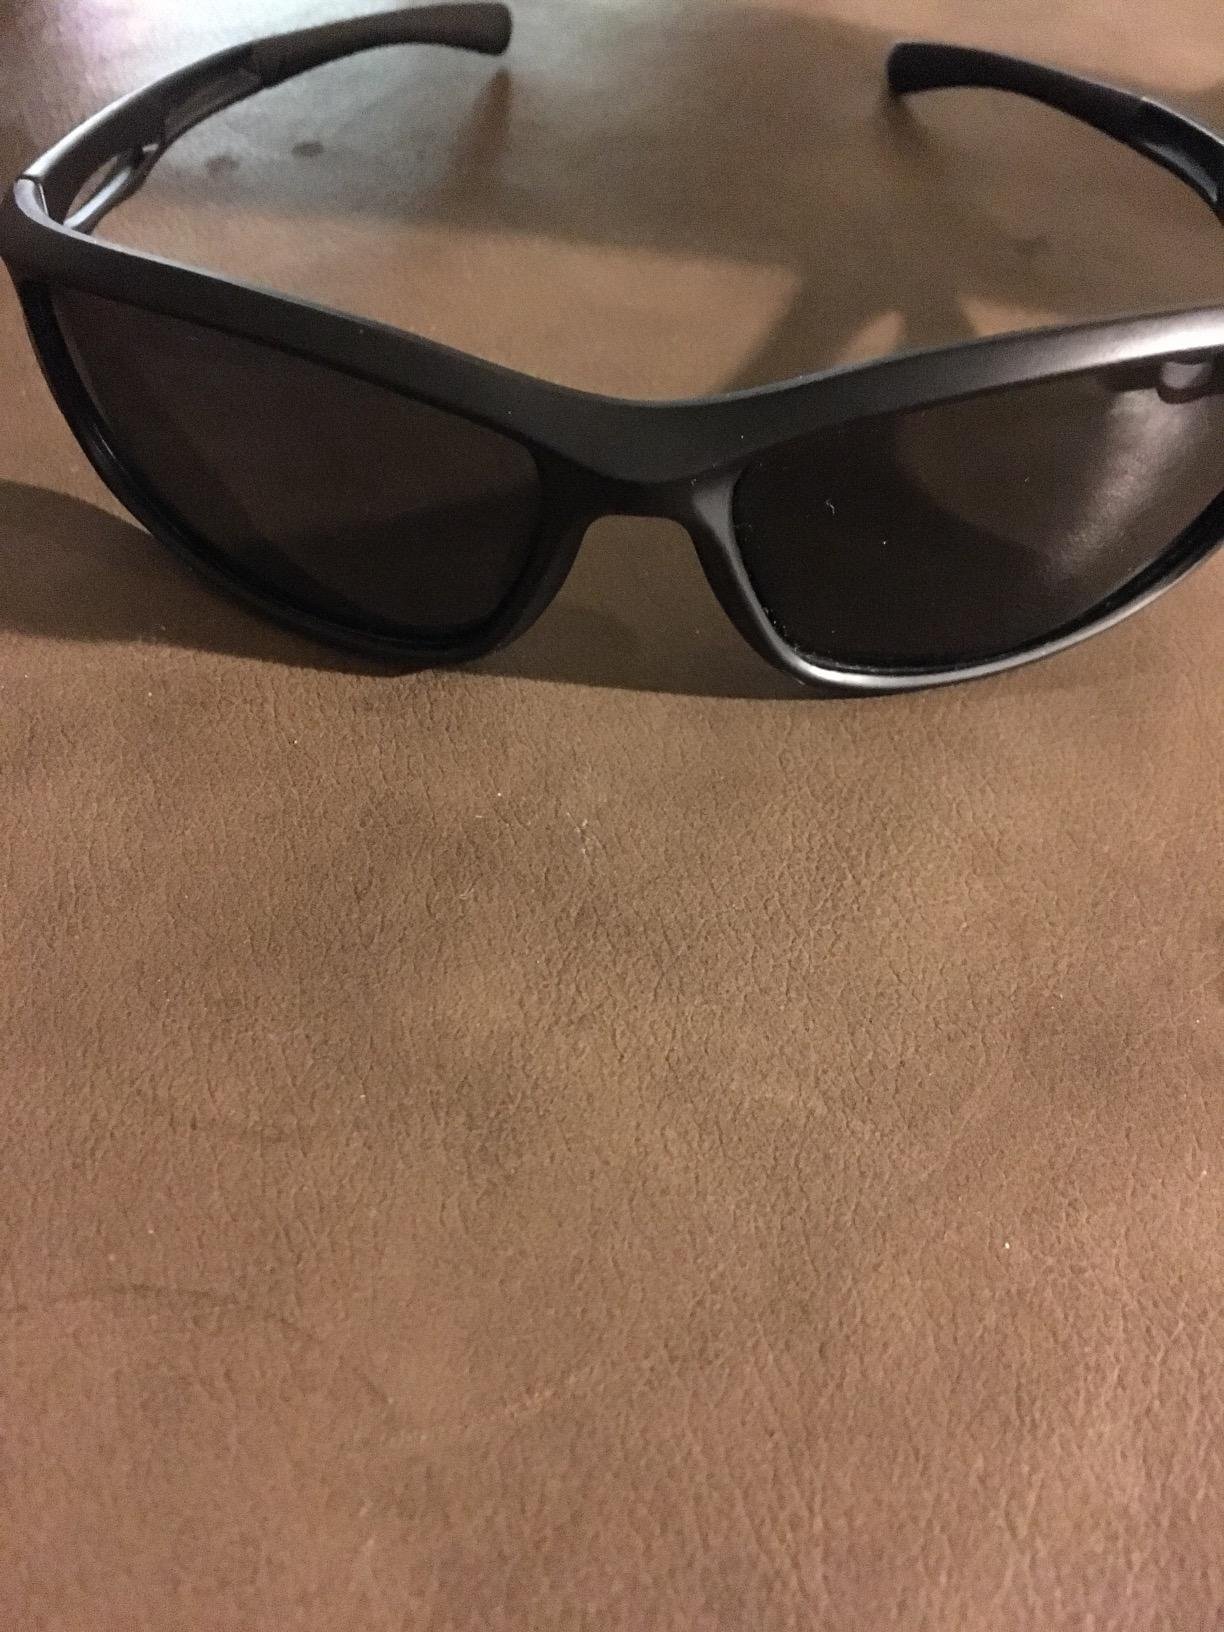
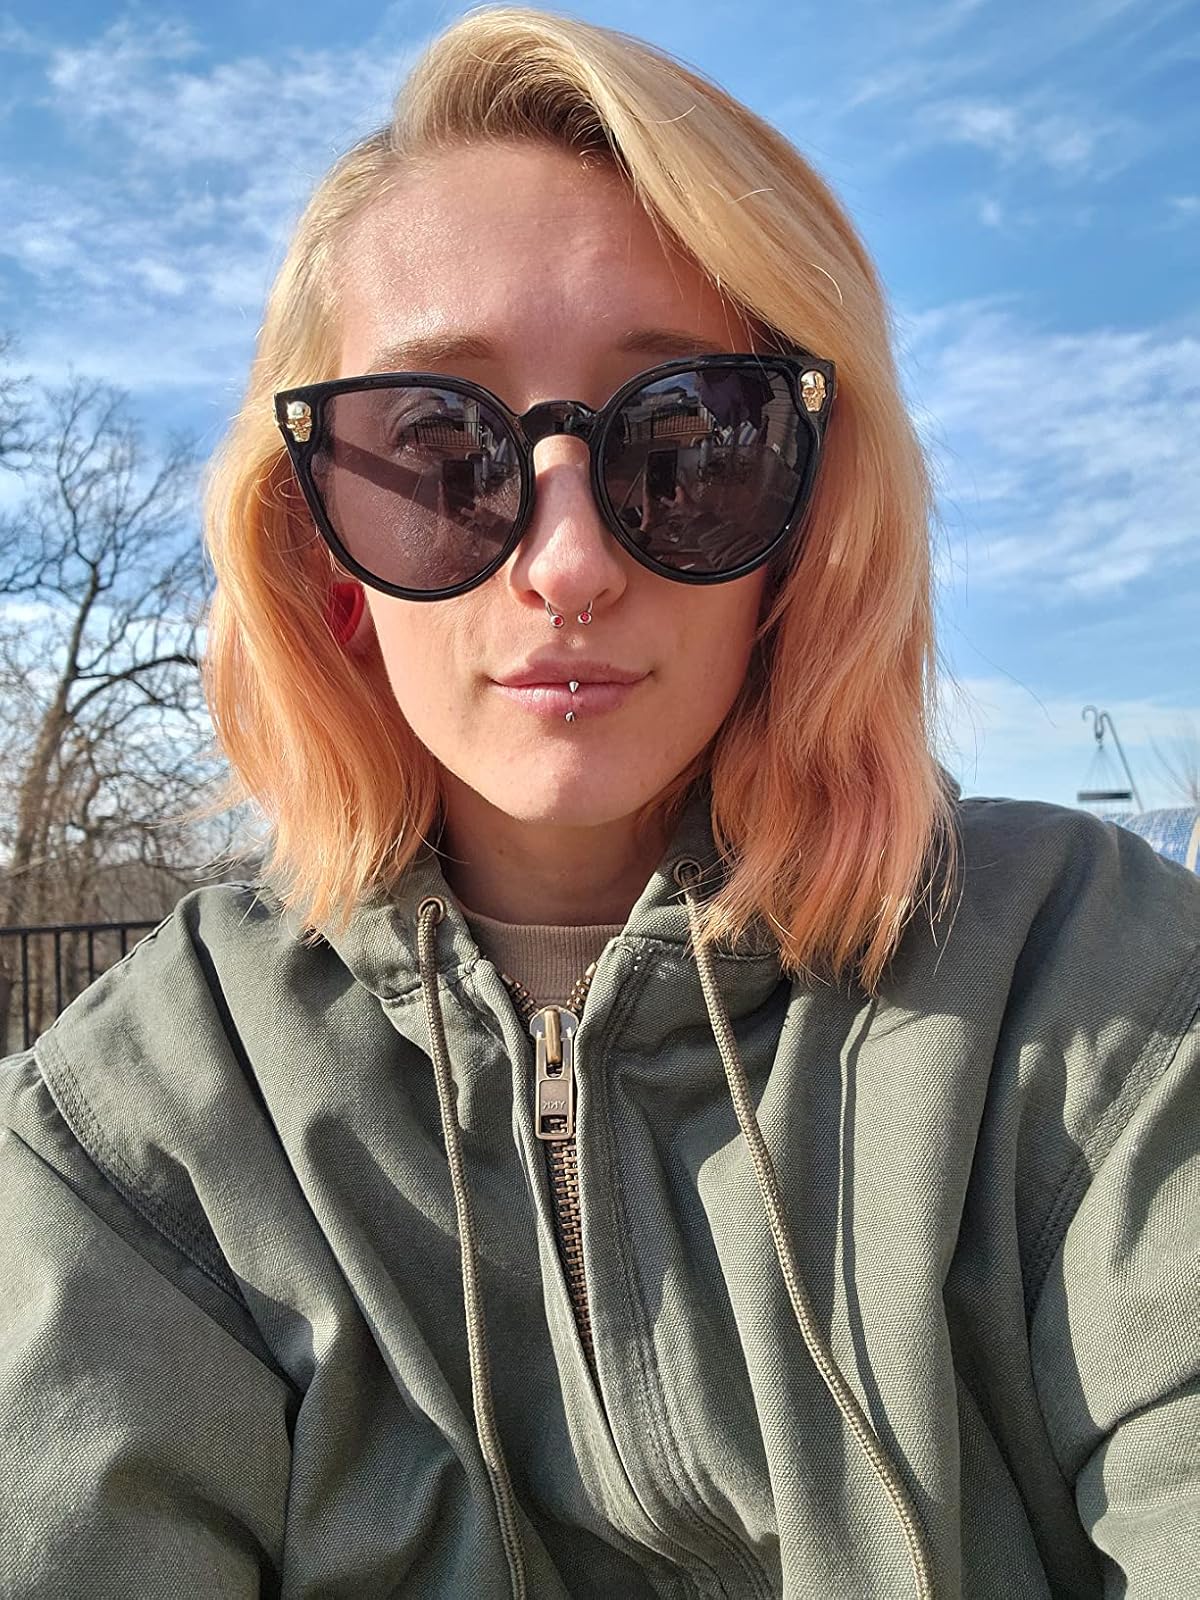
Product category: accessories_sunglasses
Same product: no